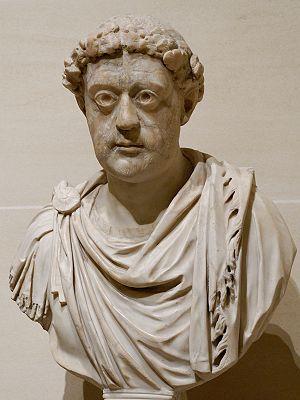
Buste de l'empereur byzantin Léon Ier (règne de 457 à 474). Albâtre (tête, antique) et marbre (restauration moderne), vers 470
Acace, dont la date de naissance est inconnue, fut patriarche œcuménique de Constantinople de 471 à 489. Il avait d’abord été directeur de l’orphelinat de Constantinople avant d’être élevé au trône patriarcal comme successeur du patriarche Gennade. Après s’être opposé à l’usurpateur Basiliskos, il continua sous l’empereur Zénon la politique traditionnelle consistant à faire alliance avec Rome contre Alexandrie dont il déposa le patriarche monophysite Pierre Mongos. Réalisant toutefois l’importance de l’unité des provinces orientales pour l’empire, il rétablit Pierre Mongos et composa pour l’empereur Zénon l’Henotikon, compromis susceptible, pensait-il, de rallier chalcédoniens et monophysites. Ceci devait conduire à sa condamnation par Rome et au schisme acacien. Ce schisme prit fin avec l’avènement de Justin Iᵉʳ qui révoqua l’Henotikon pendant le pontificat du pape Hormisdas.
La liste des empereurs byzantins présente les empereurs de l'Empire byzantin. À partir du règne d'Héraclius, les empereurs portent le titre de basileus.
Les Excubites furent fondés vers 460 pour servir de garde personnelle aux premiers empereurs byzantins. Leurs commandants acquirent rapidement une grande influence et donnèrent à l’Empire byzantin plusieurs empereurs au VIᵉ siècle. Si les Excubites disparaissent progressivement des annales vers la fin du VIIᵉ siècle, ils furent reformés vers le milieu du VIIIᵉ siècle et devinrent un tagma d’élite formant le noyau professionnel de l’armée byzantine. On les mentionne pour la dernière fois en 1081.
La dynastie thrace régna de l’accession de Léon Iᵉʳ au trône en 457 jusqu’à la mort d’Anastase Iᵉʳ en 518.
Léon Iᵉʳ, dit le Thrace, est empereur byzantin de 457 à 474.